Orbital stretch wrapper

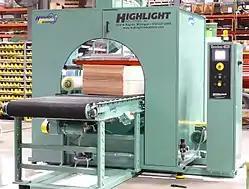
An orbital stretch wrapper

An orbital stretch wrapper is a means of applying stretchable plastic film to a load, consisting of a roll (or rolls) of stretch wrap supported on a vertical rotating ring and a means of passing a load through the ring's eye horizontally. Several designs are available.